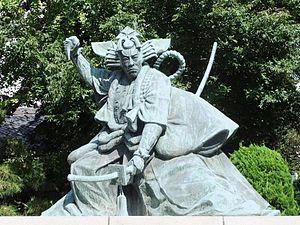
Ichikawa Danjūrō IX, né le 29 novembre 1838 et mort le 13 septembre 1903, est l'un des plus fameux acteurs kabuki de l'ère Meiji.